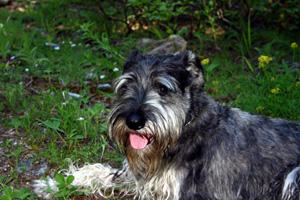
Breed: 220-n000053-standard_schnauzer